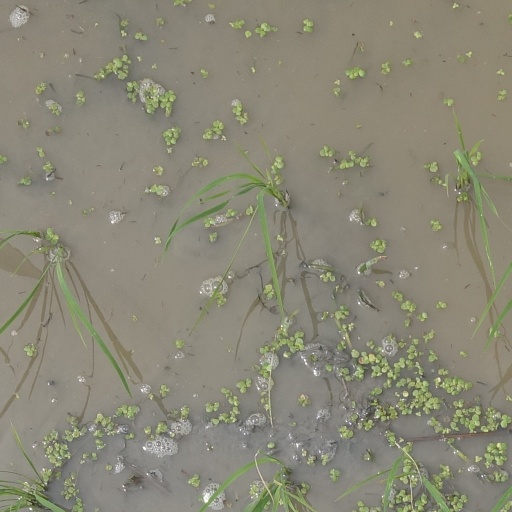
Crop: rice